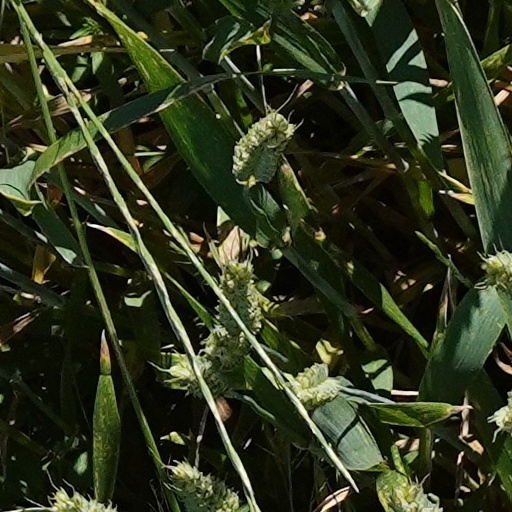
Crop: wheat